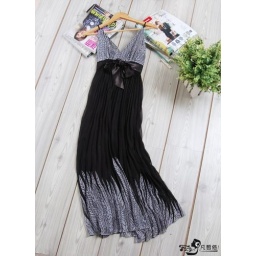
pleated maxi dress in gray fullview